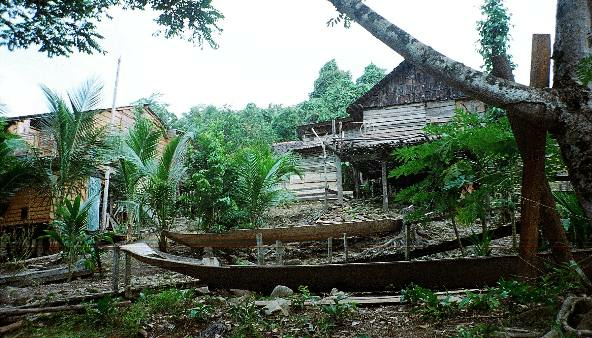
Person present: No